Luke Campbell

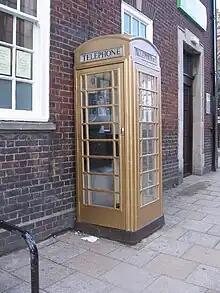
Gold telephone box near St Paul's Boxing Club, Hull commemorating Campbell's gold medal at the 2012 Summer Olympics.

At the 2012 London Olympics, Campbell won gold in the 56 kg Bantamweight division after beating Ireland's John Joe Nevin 14:11. Campbell had earlier beaten Italian, Vittorio Parrinello, by 11:9. In the quarter-finals he met Detelin Dalakliev of Bulgaria in his closest bout of the competition, controversially edging it by a score of 16:15. His next opponent, Satoshi Shimizu from Japan- who had earlier been reinstated in the tournament by AIBA after a successful appeal after a defeat by Magomed Abdulhamidov was beaten by 20:11. Campbell beat Nevin in the final bout, and dropped the Irishman at the start of the third round, thus becoming the first bantamweight boxer to win Olympic gold for Great Britain since Henry Thomas in 1908.